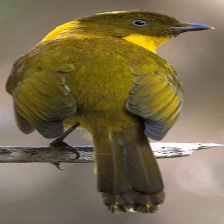
Species: GOLDEN BOWER BIRD
Scientific name: PRIONODURA NEWTONIANA